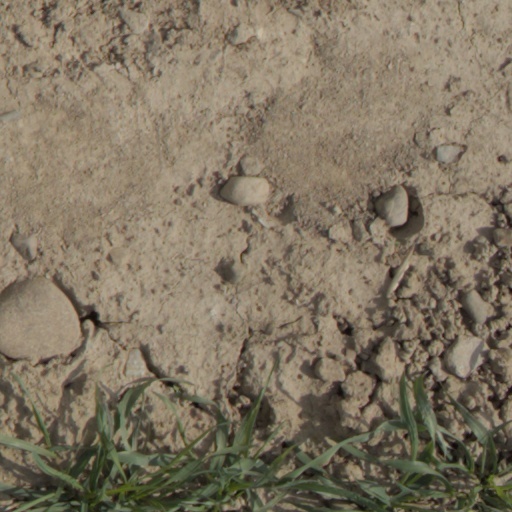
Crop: wheat